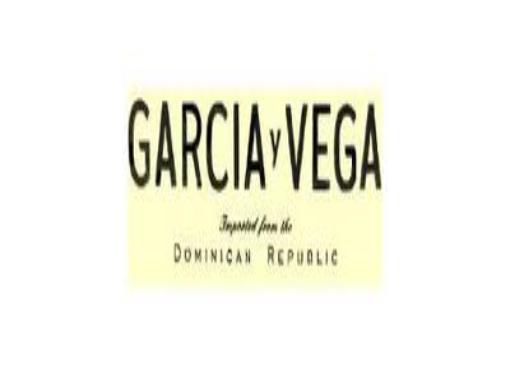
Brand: Garcia Y Vega
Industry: Others